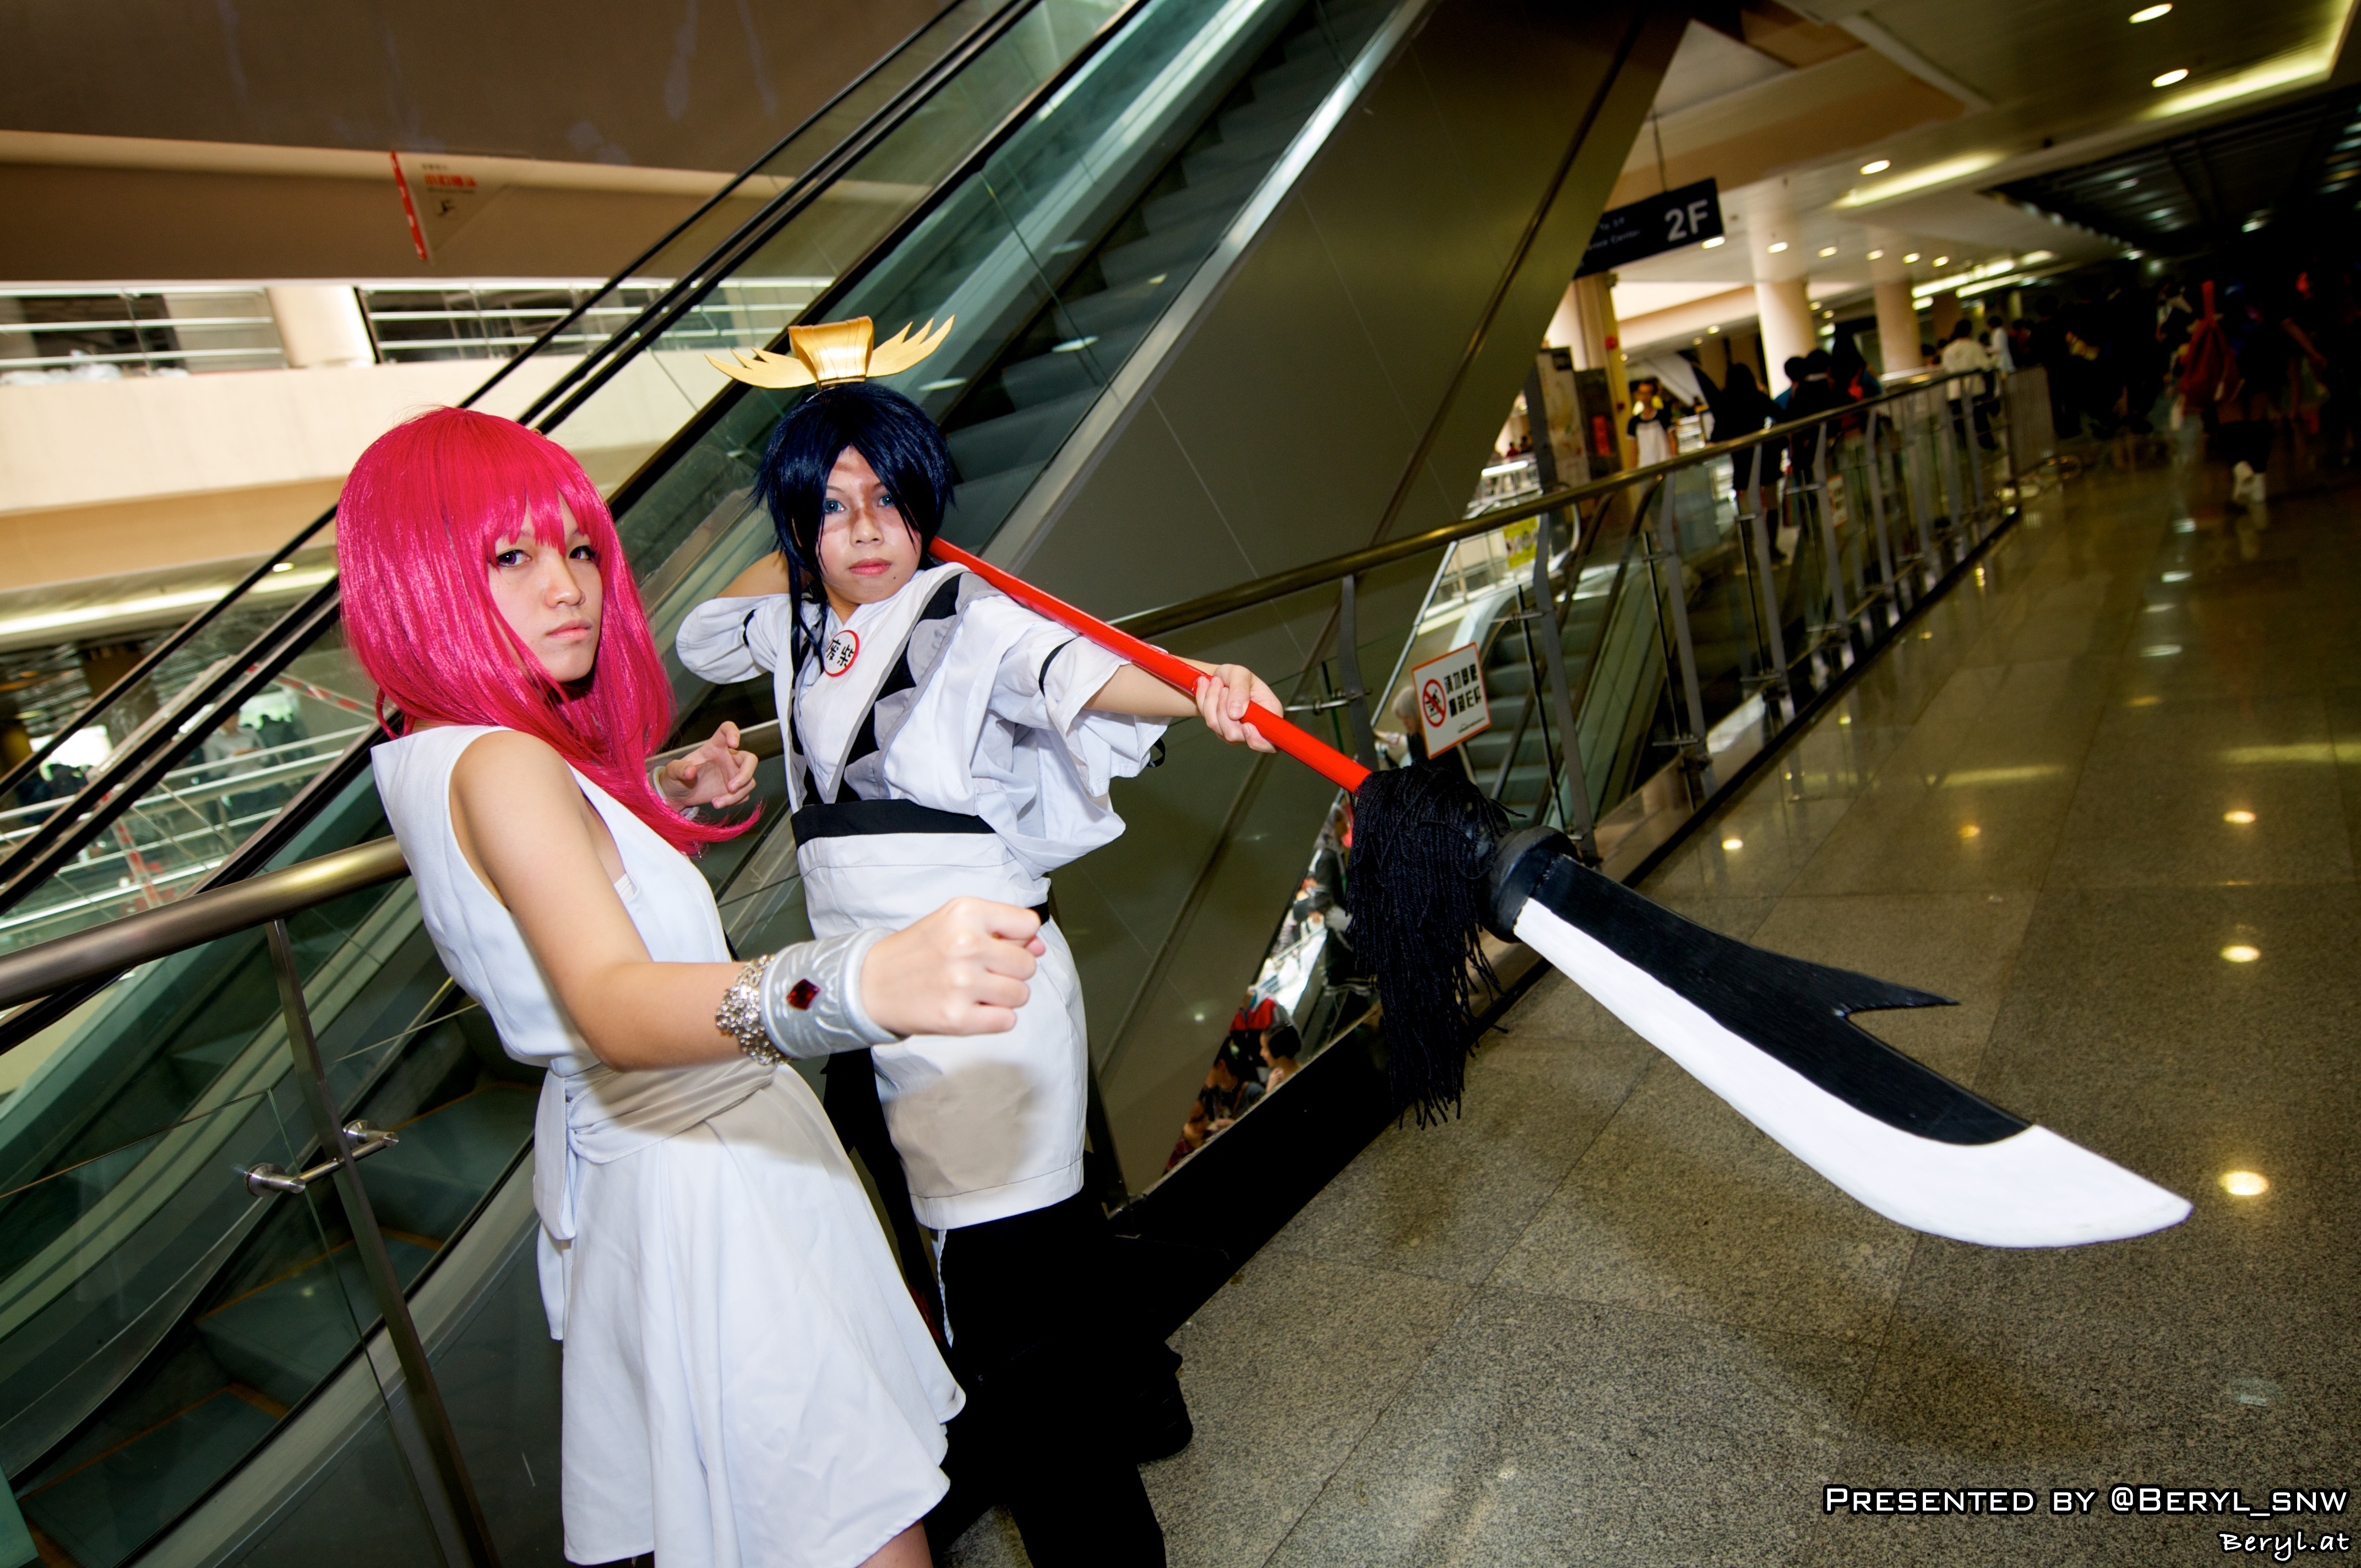
girl, game, cute, clothing, cosplay, girls, japanese, costume, games, anime, comic, comiccon, cos, con, convention